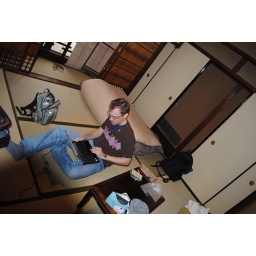
Traditional ryokan room (see the folded futon in the back). The lack of chairs was a bit awkward at times...